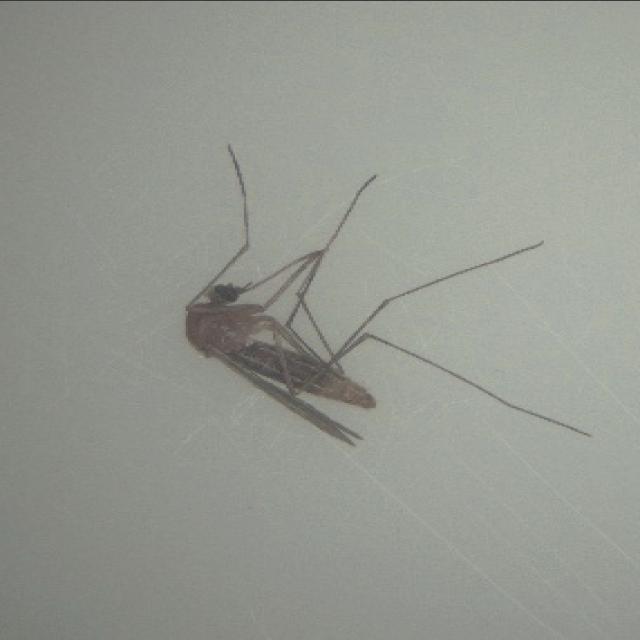
Species: culex_pipiens